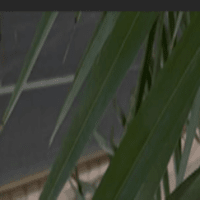
Label: Healthy sample